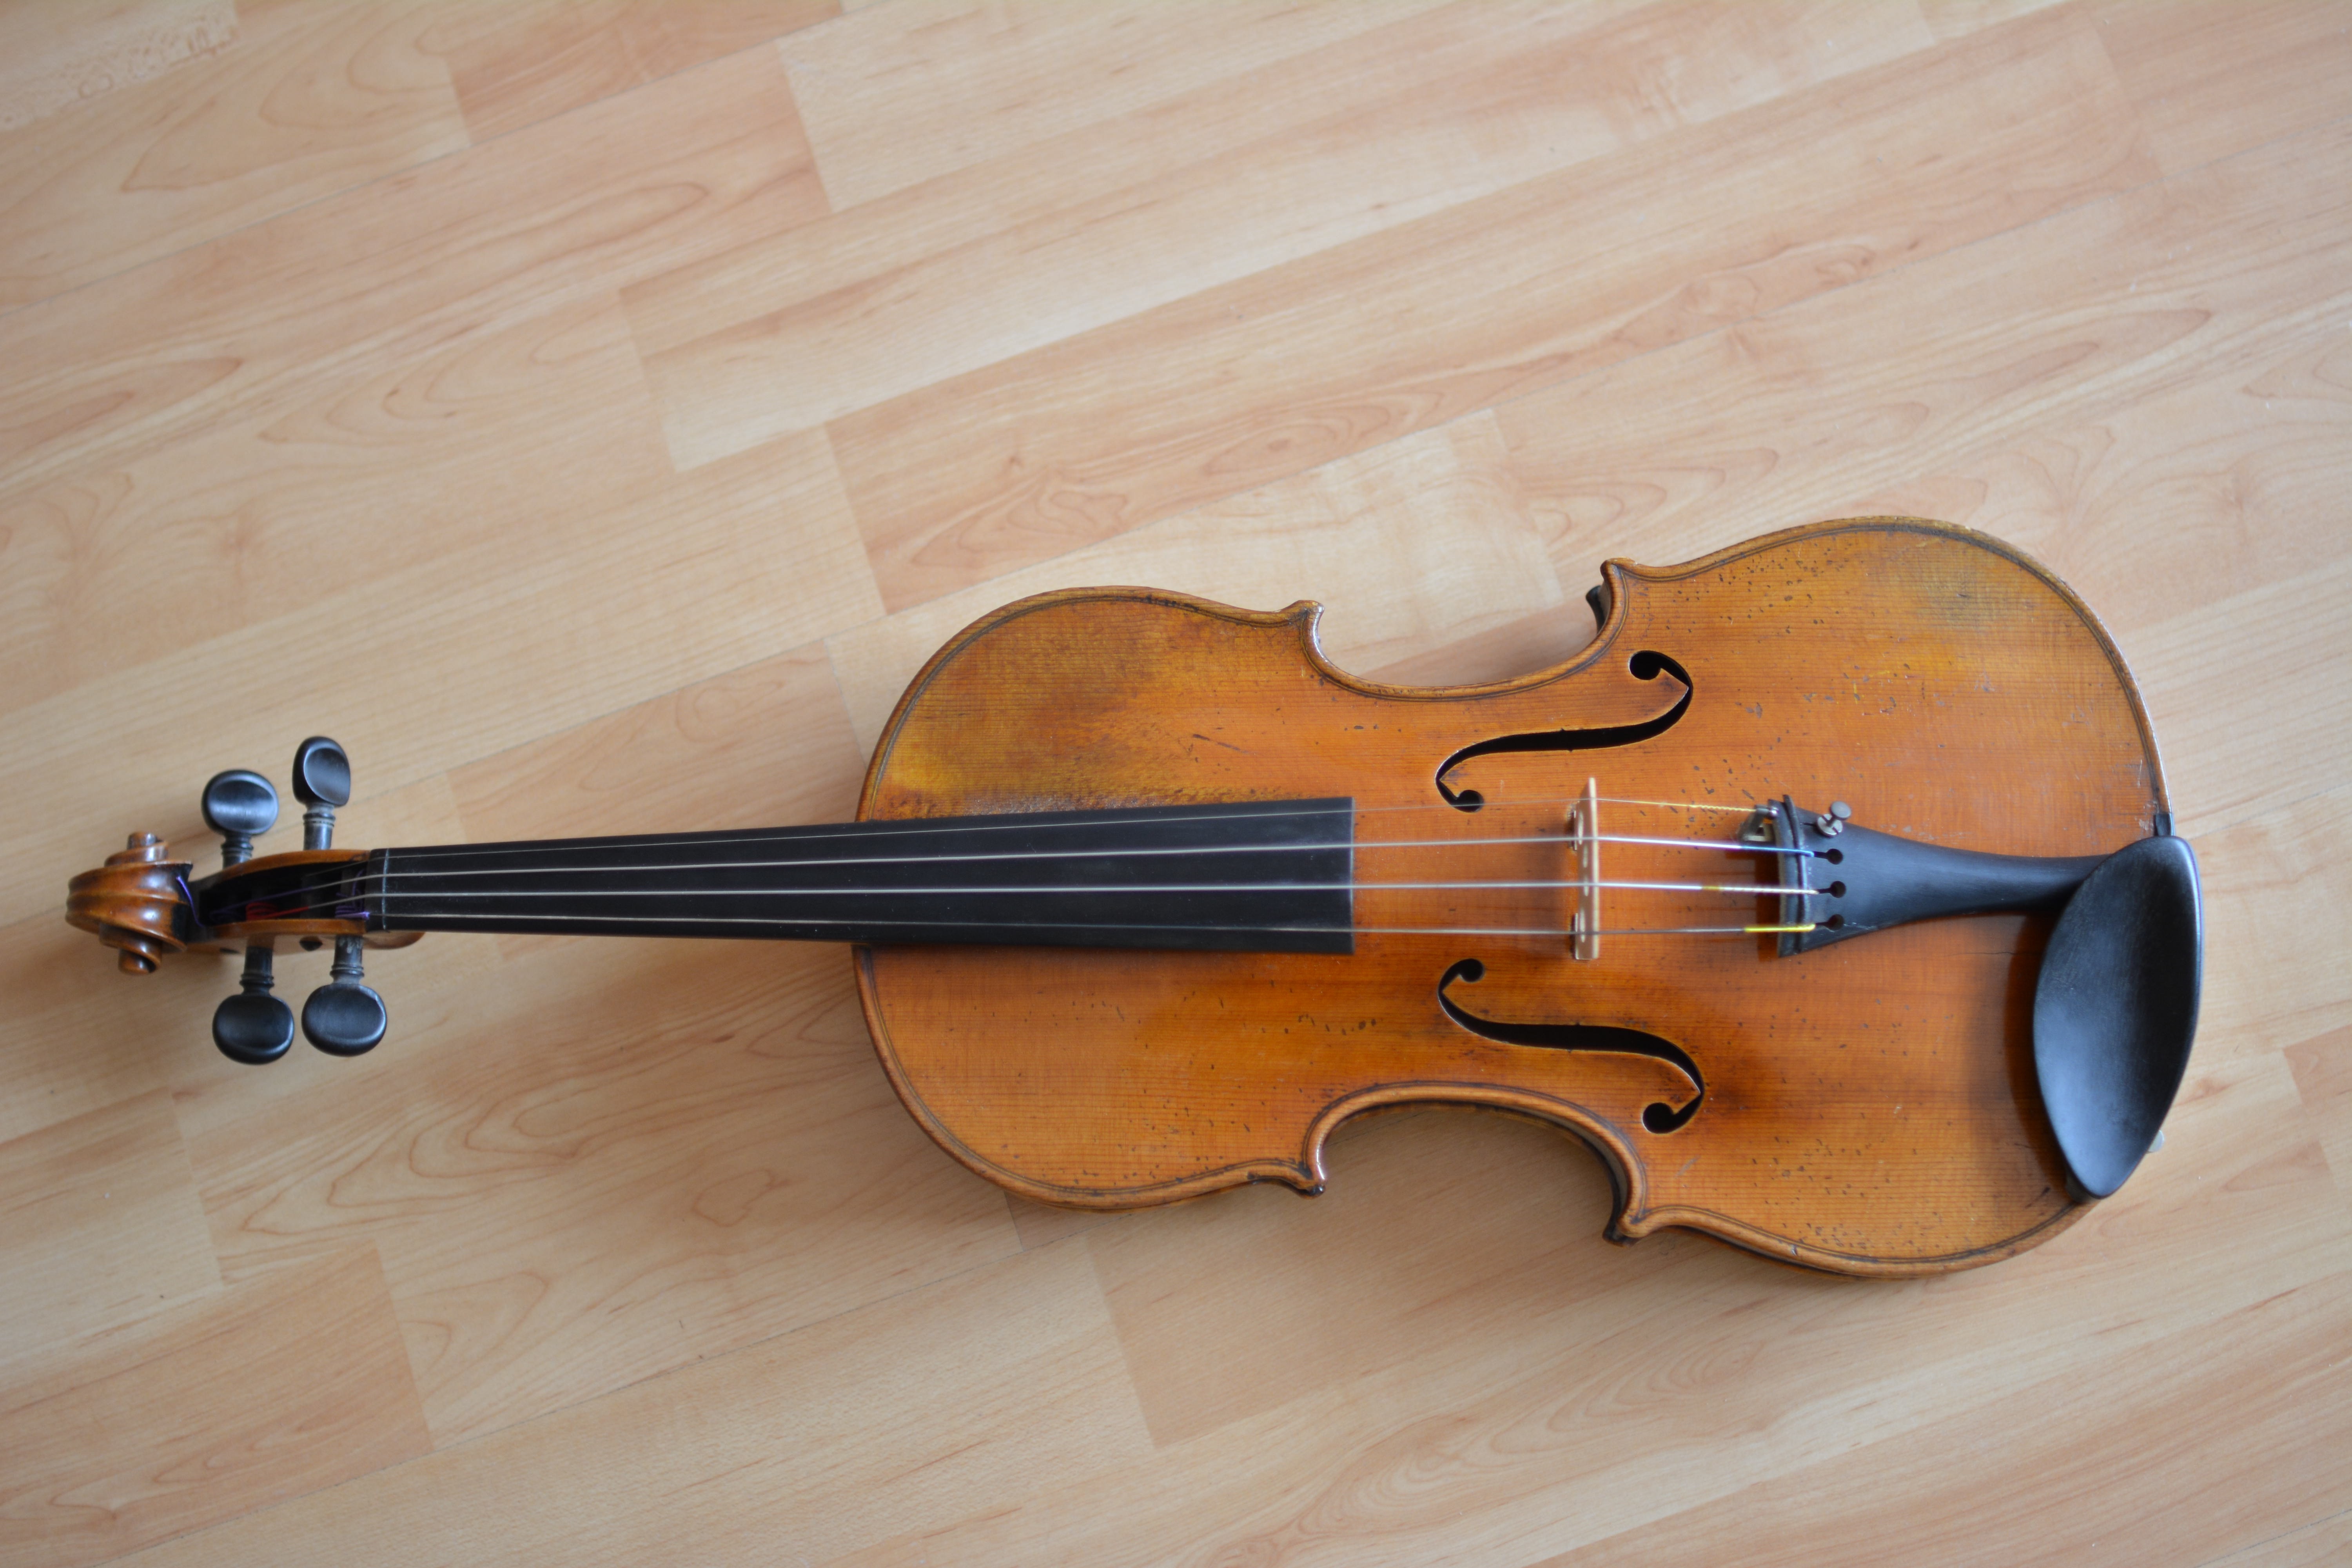
music, wood, play, guitar, stack, musical instrument, violin, neck, strings, cello, classic, bass guitar, curl, viola, comb, double bass, tuning pegs, making music, violins, tuners, string instrument, bowed string instrument, violin family, acoustic electric guitar, viol, bass violin